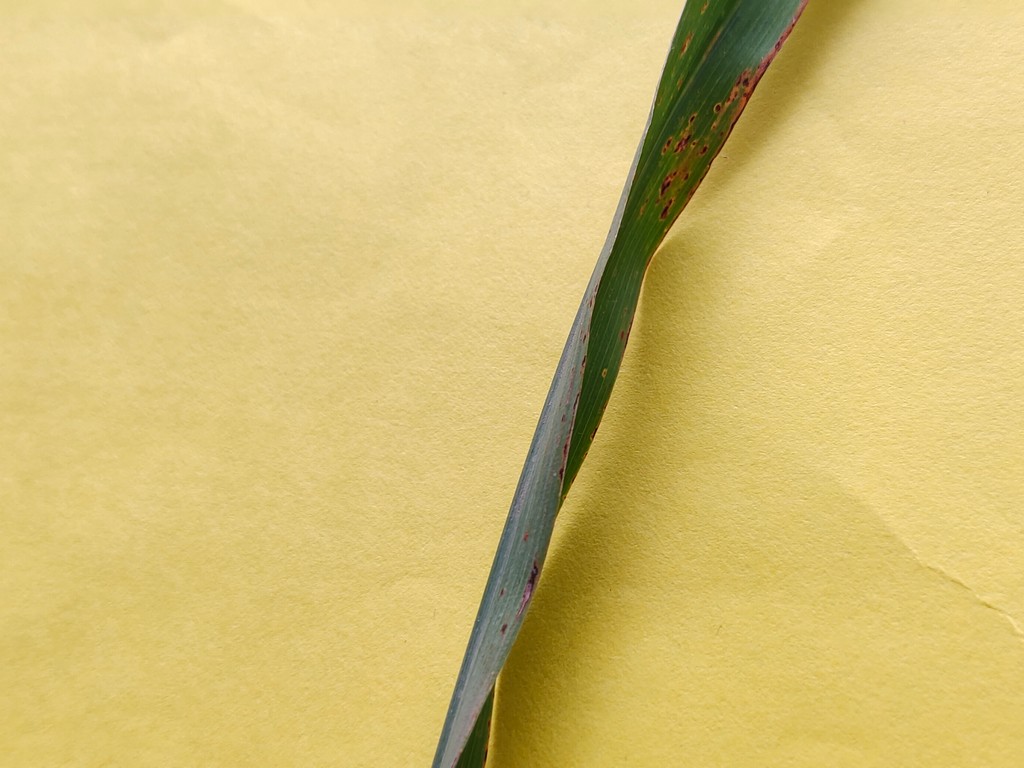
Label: Unhealthy